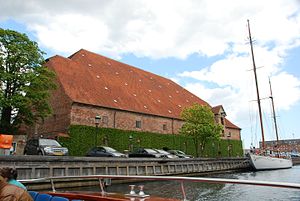
Christian 4.s Bryghus / Arkitektur
Christian 4.s Bryghus set fra Frederiksholms Kanal.
Christian 4.s Bryghus er en historisk bygning på Slotsholmen i København. Den ligger ved Frederiksholms Kanal mellem Staldmestergården og Søren Kierkegaards Plads. Bygningen blev oprindelig opført som bastion og indgik i Københavns forsvarsanlæg. I 1618 blev den indrettet som bryggeri og fungerede som sådan frem til 1767, hvor den brændte. Efter genopførelsen blev den anvendt som magasinbygning, senest for Tøjhusmuseet frem til 1998.